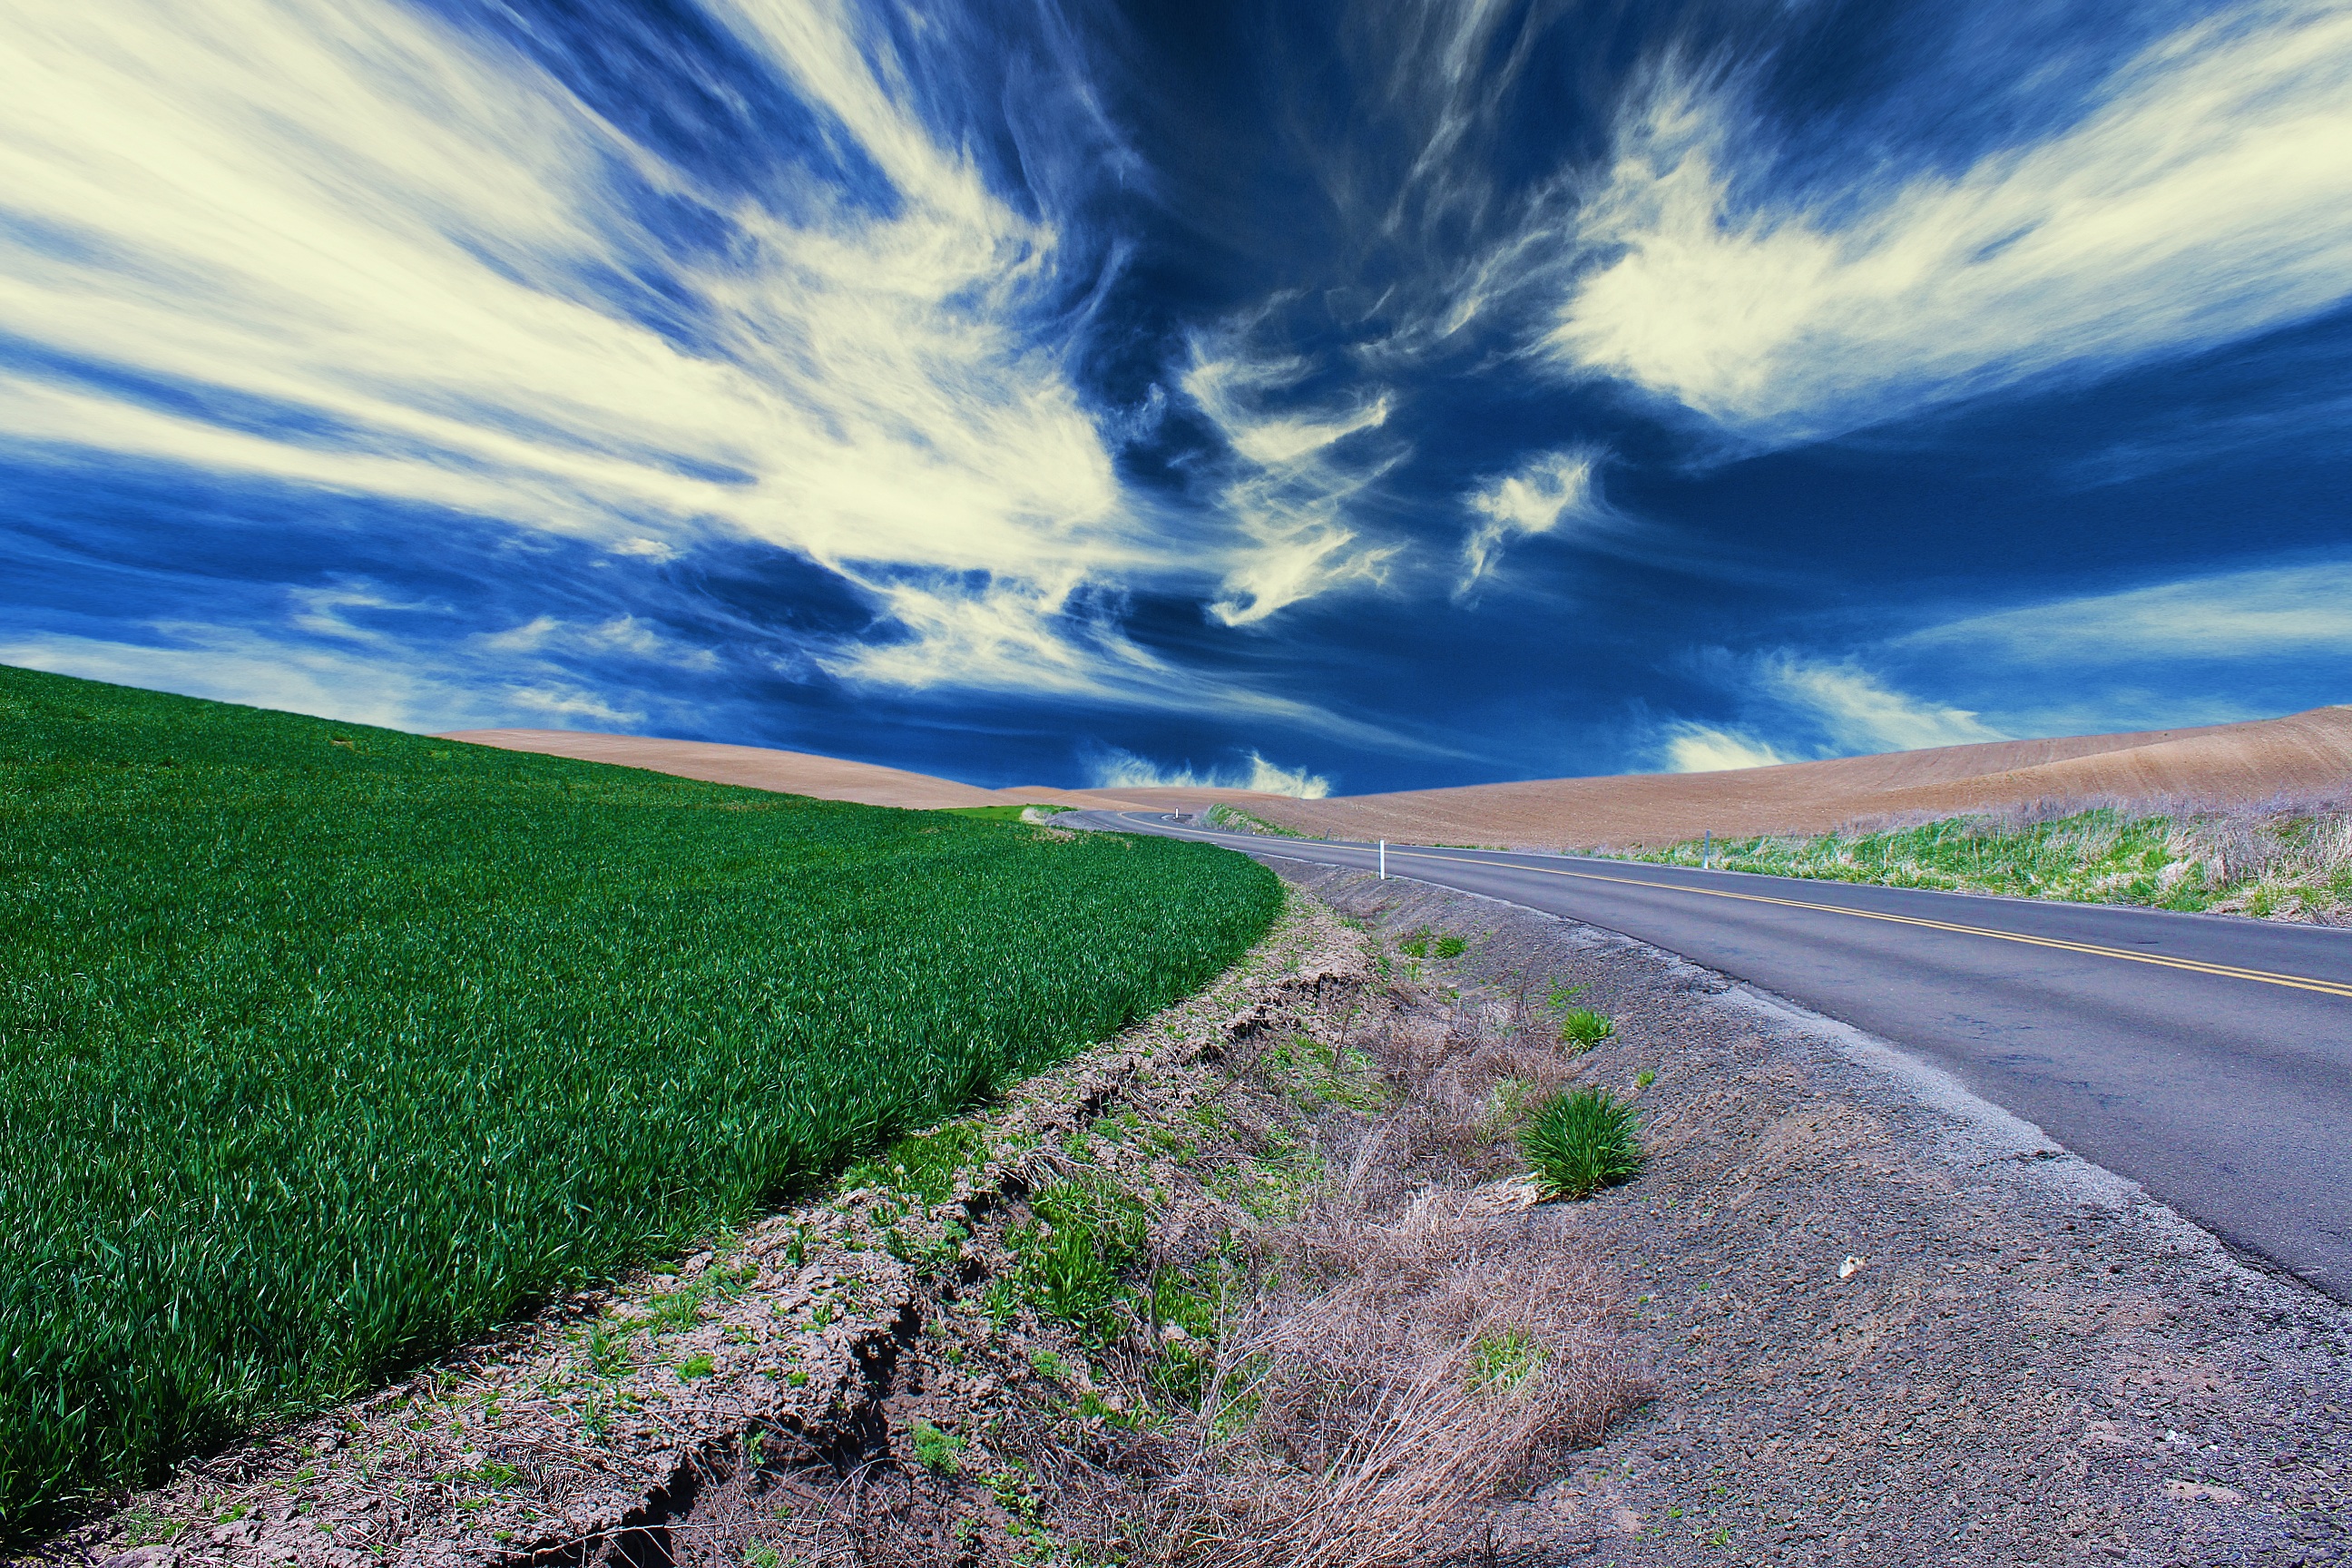
landscape, sea, coast, grass, horizon, cloud, sky, road, field, meadow, prairie, sunlight, hill, highway, agriculture, plain, grassland, plateau, rural area, grass family